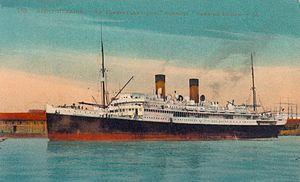
Saint Nazaire Le Transatlantique ""Espagne"" dans le bassin (Lévy et Neurdein réunis – 44, rue Letellier – Paris)"
Un paquebot est un navire conçu pour le transport d'un plus ou moins grand nombre de passagers sur de grandes distances. On distingue plusieurs types de paquebots : les paquebots de ligne, qui relient deux points précis, et les paquebots de croisière, destinés aux voyages d'agrément et les paquebots mixtes, passagers et fret.